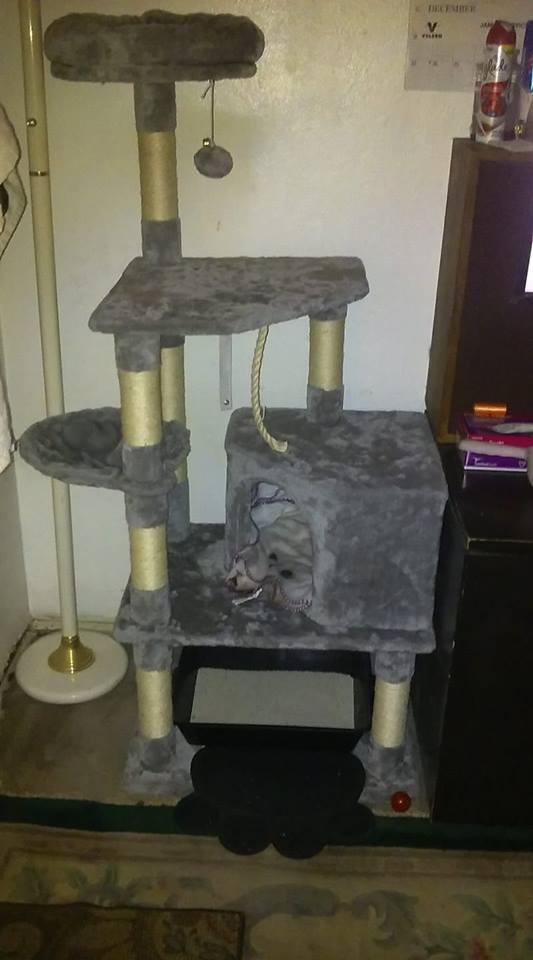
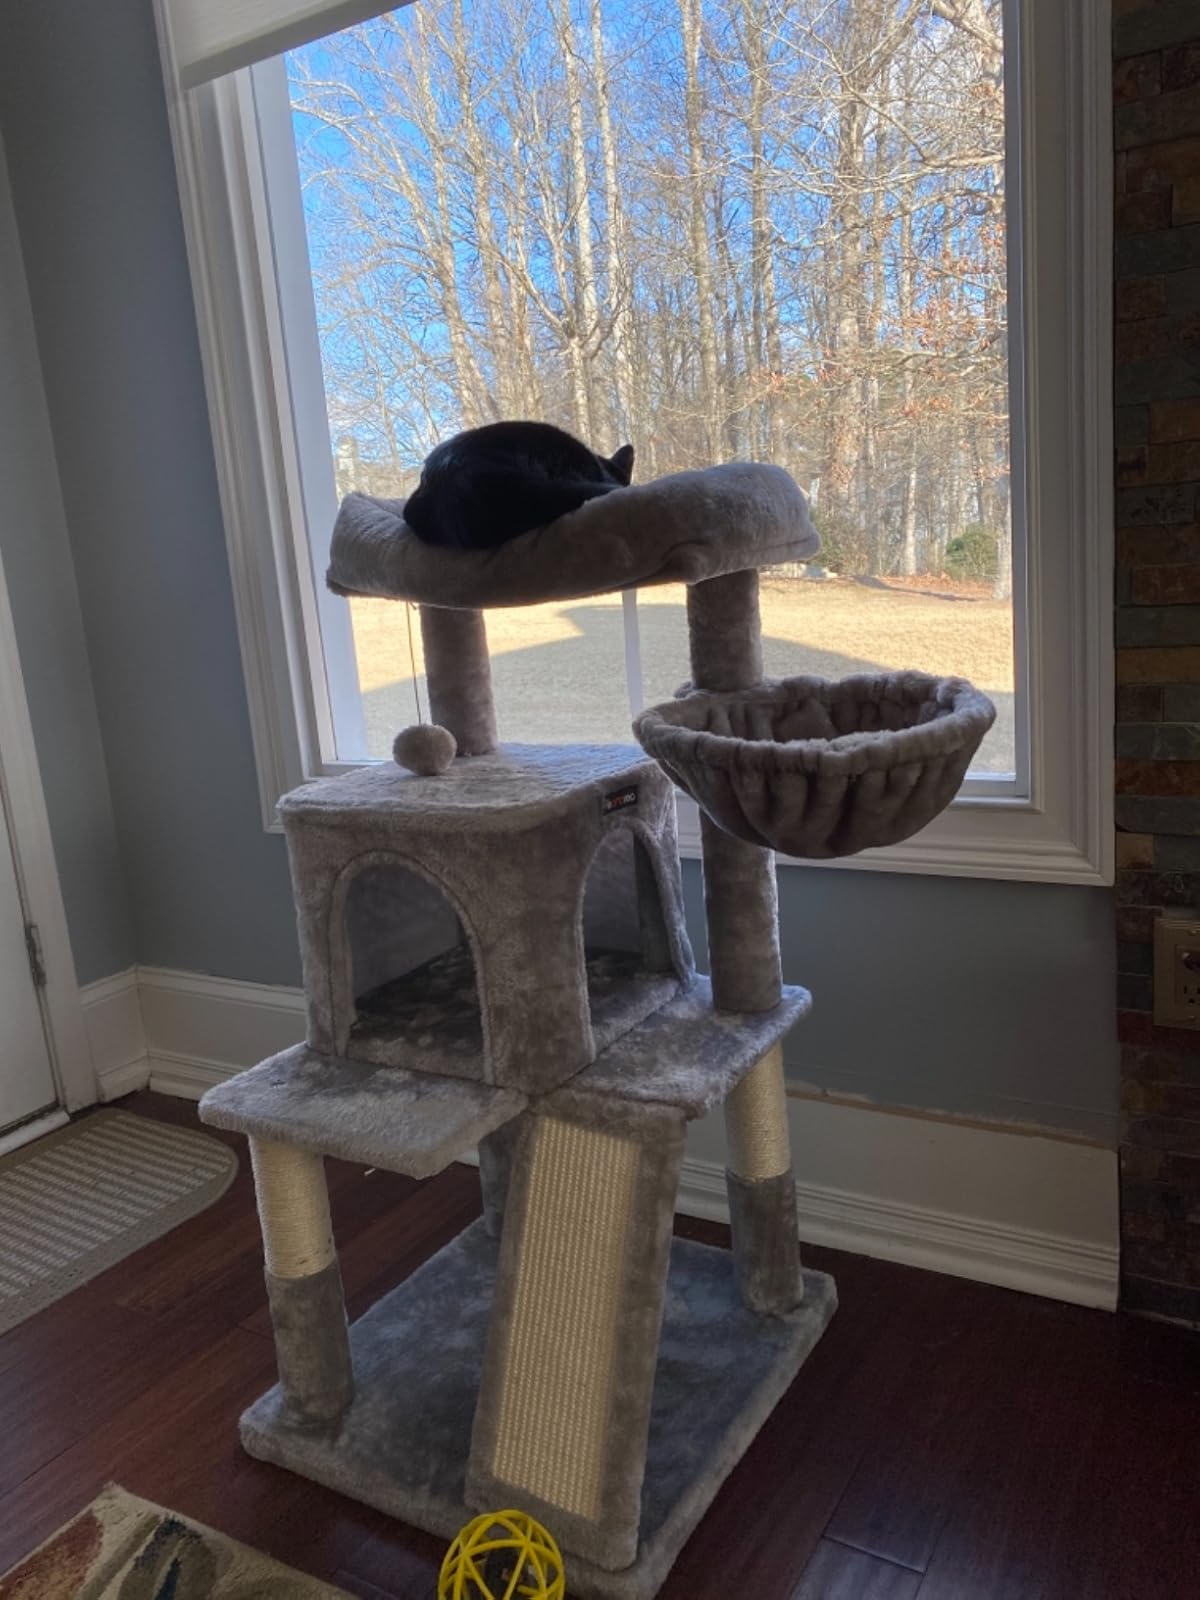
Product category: items_cat tree
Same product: no